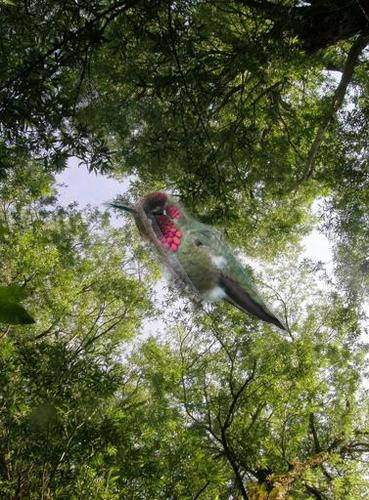
Bird species: Anna_Hummingbird
Bird type: landbird
Background: land